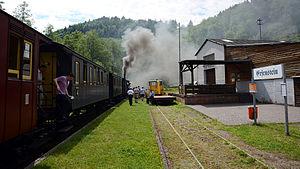
Kuckucksbähnel